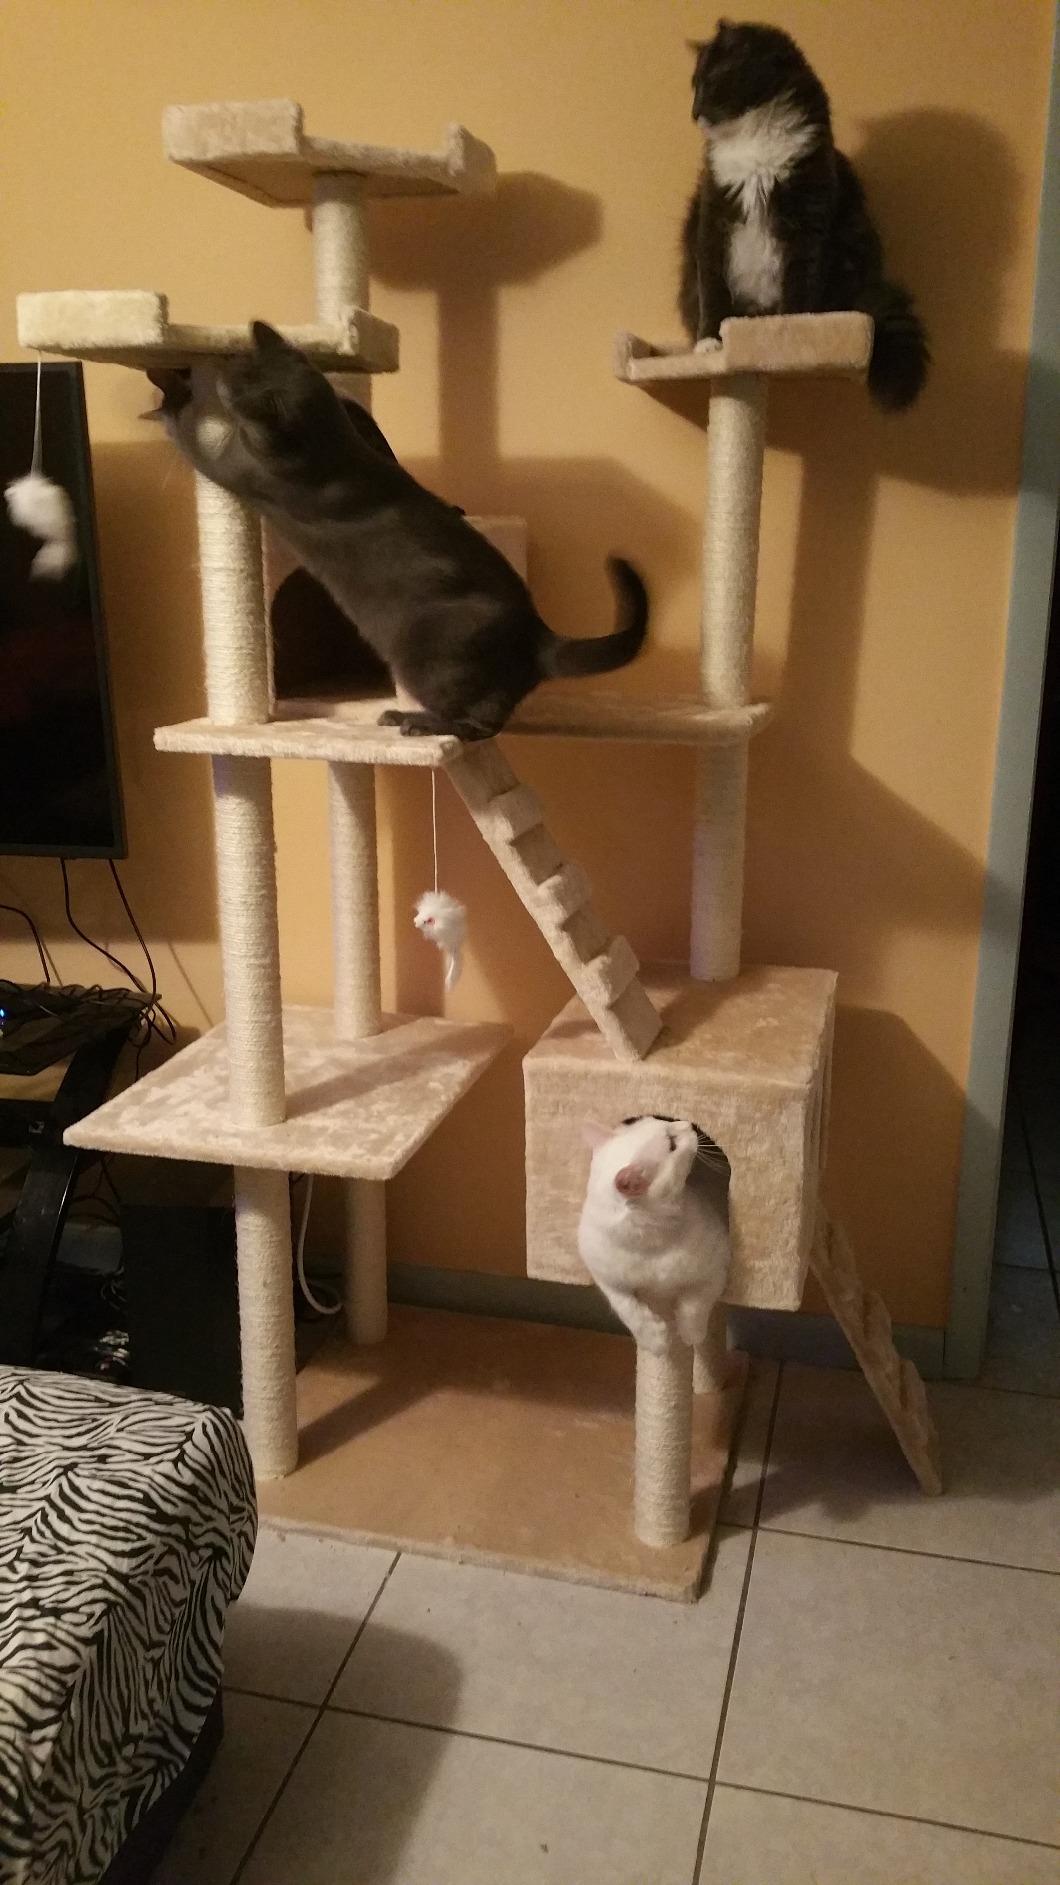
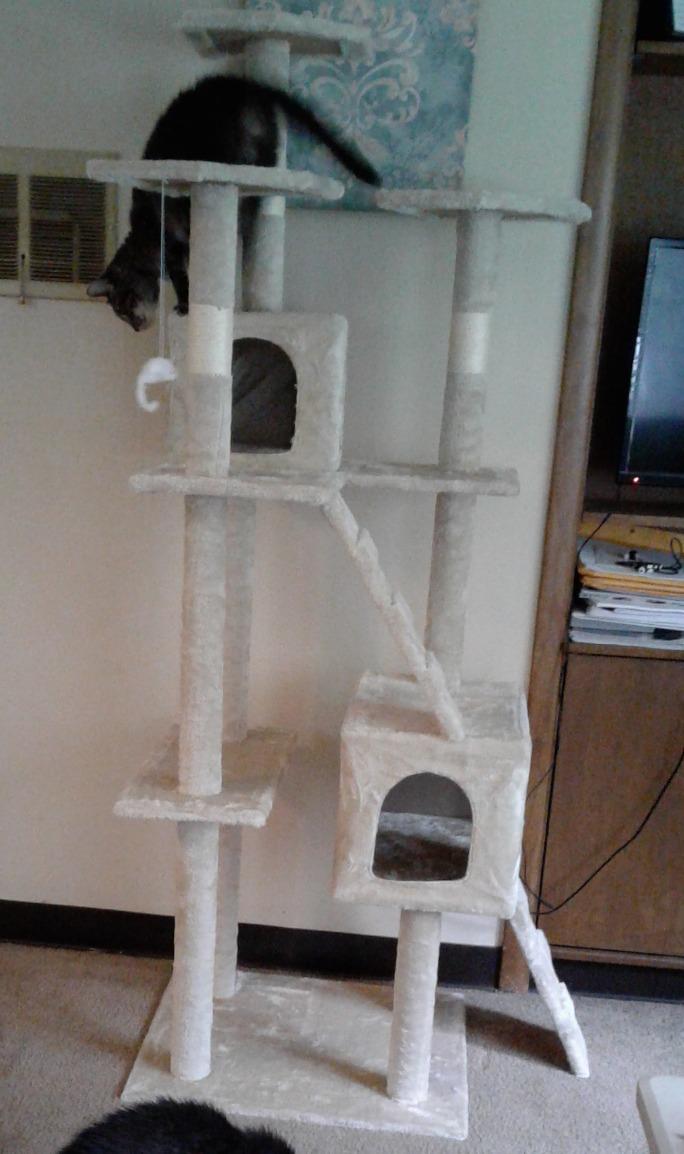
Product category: items_cat tree
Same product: yes